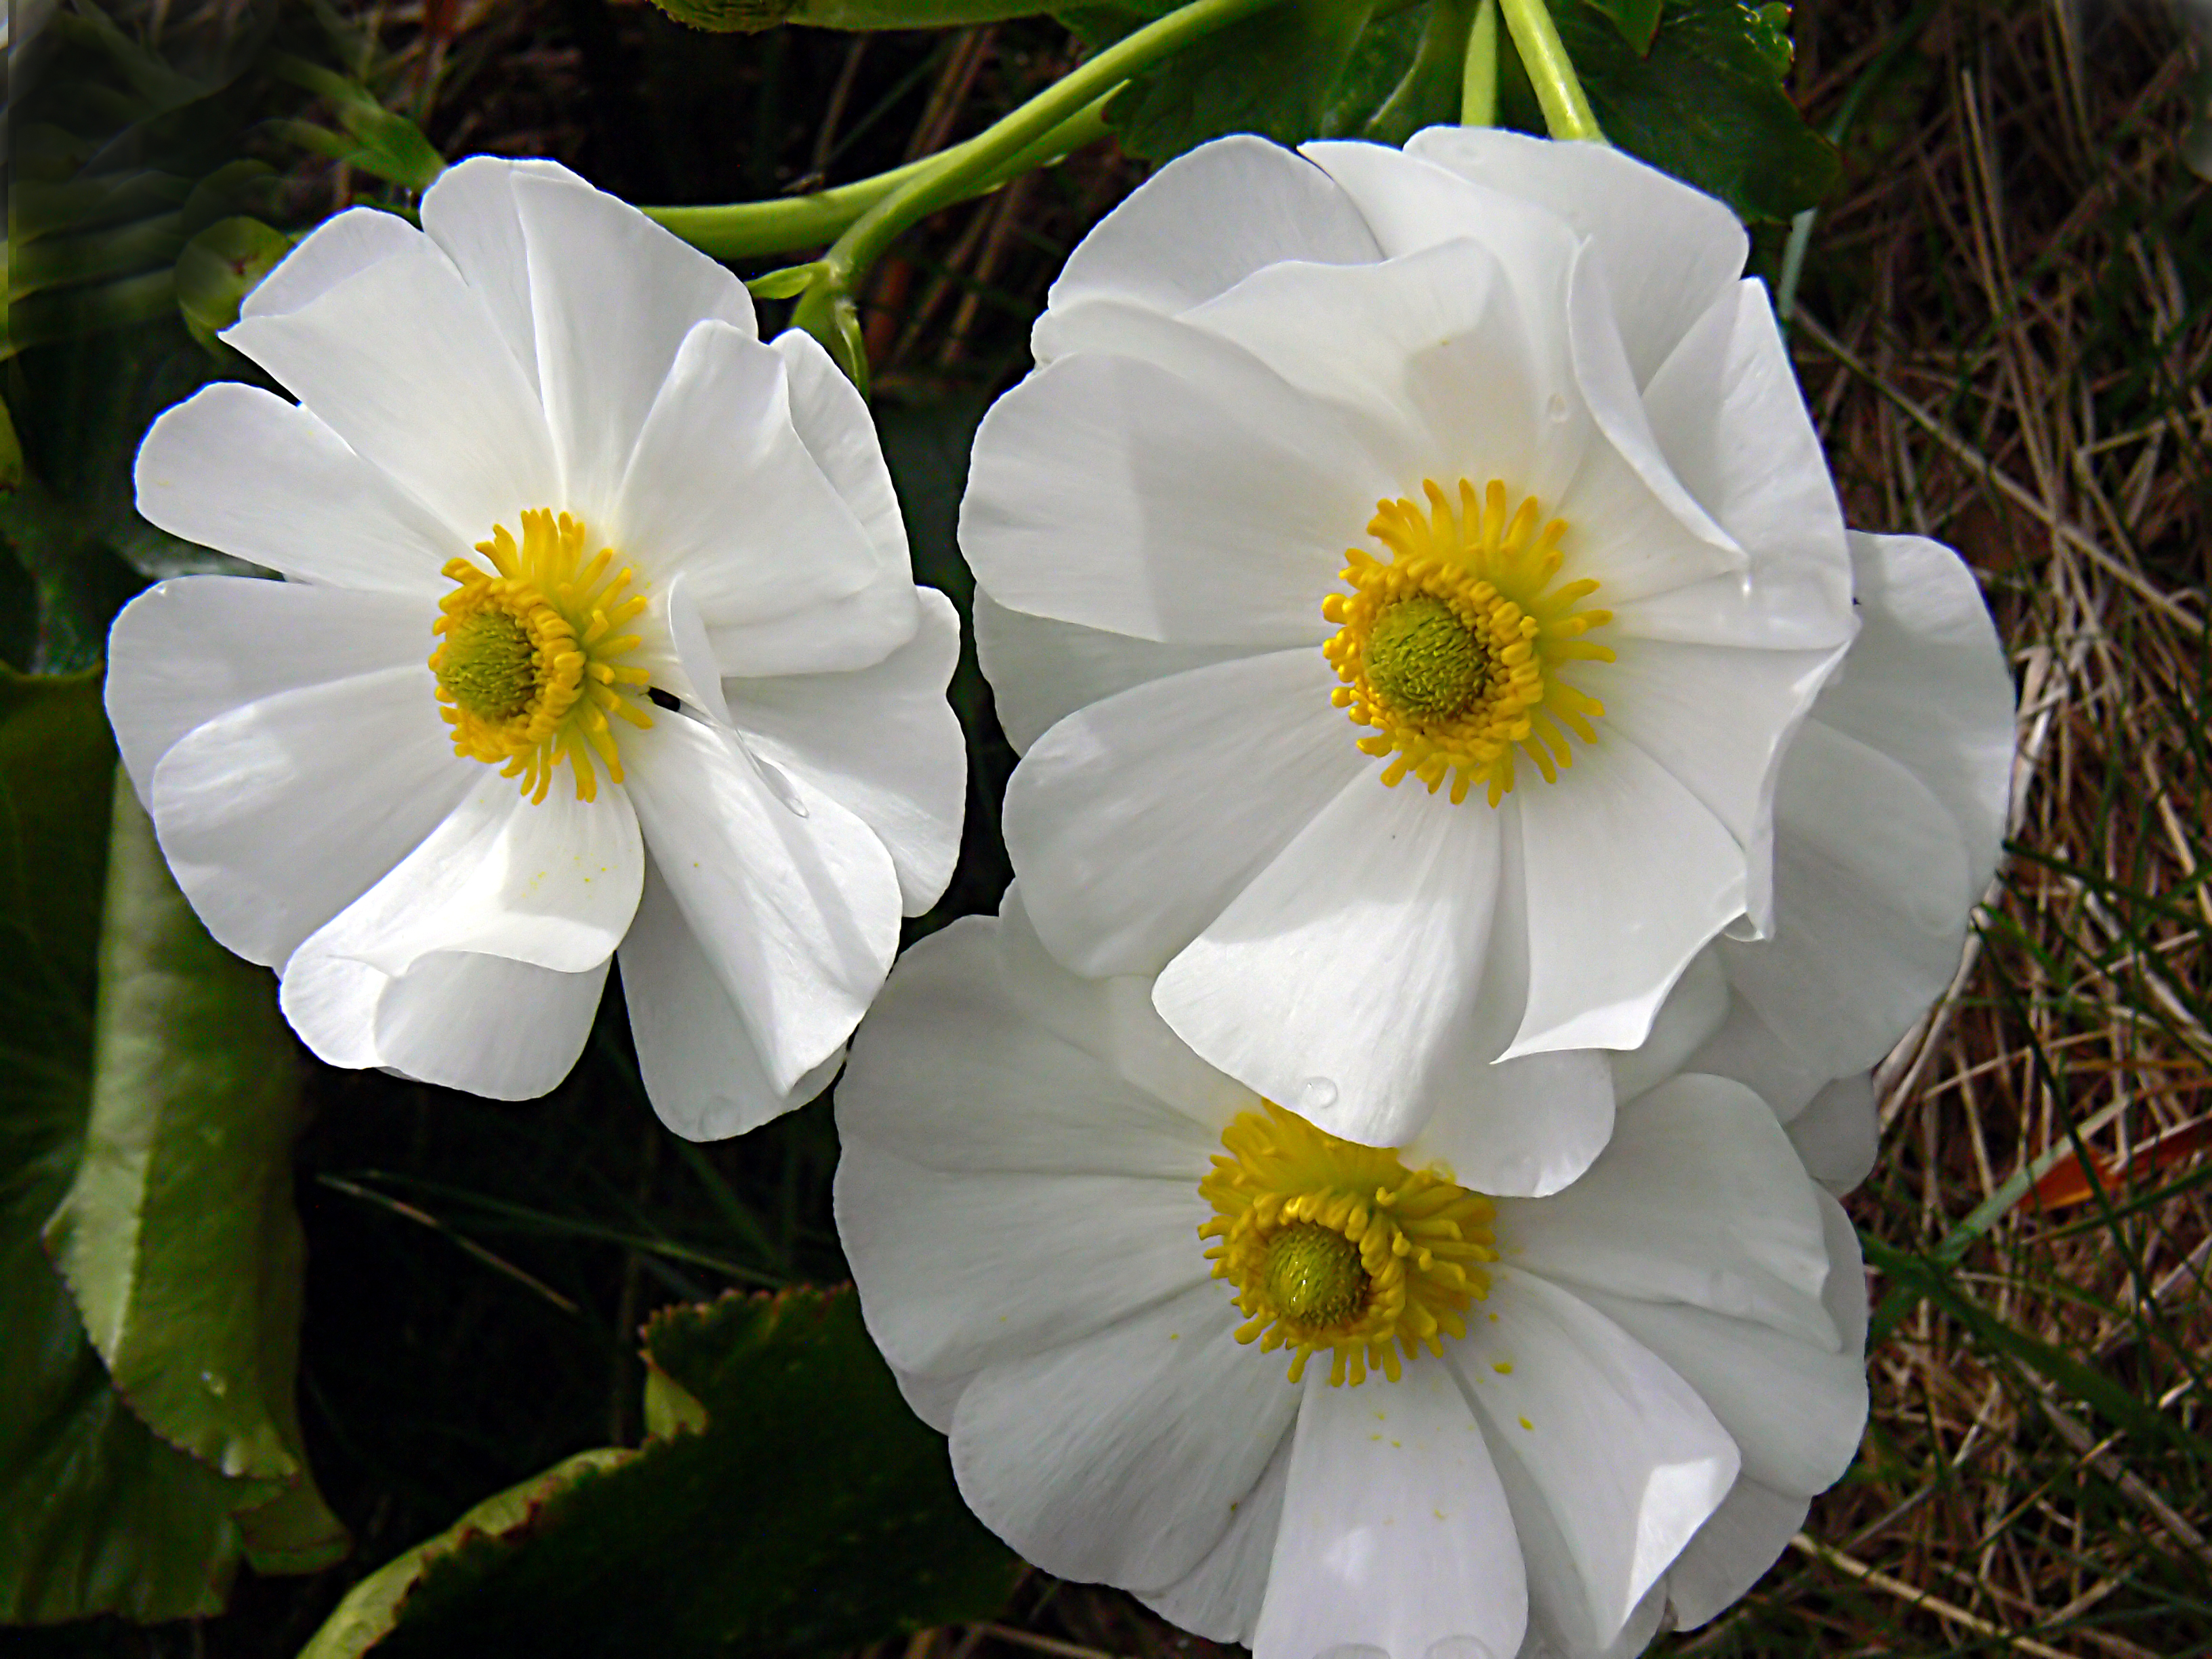
blossom, plant, flower, petal, botany, flora, wildflower, whiteflowers, newzealand, ranunculuslyallii, mountcooklily, mountcooklilies, buttercup, anemone, mountainbuttercup, mountcookbuttercup, flowering plant, land plant, garden cosmos